De La Salle John Bosco College

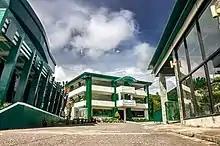
Entrance to De La Salle John Bosco College

DLSJBC's foundation could be traced back as the Bislig Bay Elementary School was initially founded in the mid-'50s, established exclusively for the dependents of the Bislig Bay Lumber Company Incorporated (BBLCI - the forerunners of the Paper Industries Corporation of the Philippines or PICOP which was one of the biggest paper mill companies in Asia that time). In 1961, the company turned over the management of the school to Fr. Alberto Grol, then-parish priest of Brgy. Mangagoy in Bislig, after the permission of Msgr. Charles Van den Ouewelant. Fr. Grol then converted the Bislig Bay Elementary School into a parochial school that allowed access of non-company dependents.